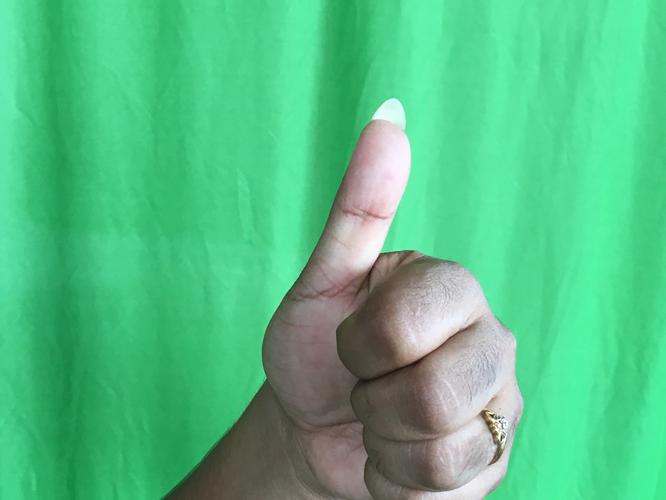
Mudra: Sikharam
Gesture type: single_hand